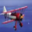
Label: airplane